Chilean ironclad Blanco Encalada

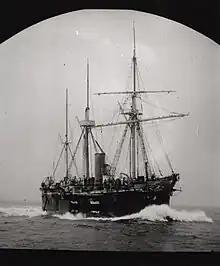
"Blanco Encalada" steaming around 1885

Alberto Blest Gana, the ambassador to the United Kingdom, was put in charge of the project. Blest Gana contracted the ship designer Edward James Reed, an ex-naval architect of the British Admiralty, as the technical advisor. Blest Gana contracted Earle's Shipbuilding Co. in Hull, Yorkshire to carry out the construction.